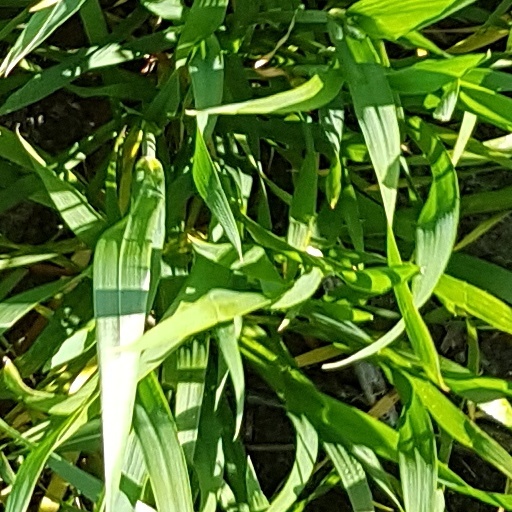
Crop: wheat